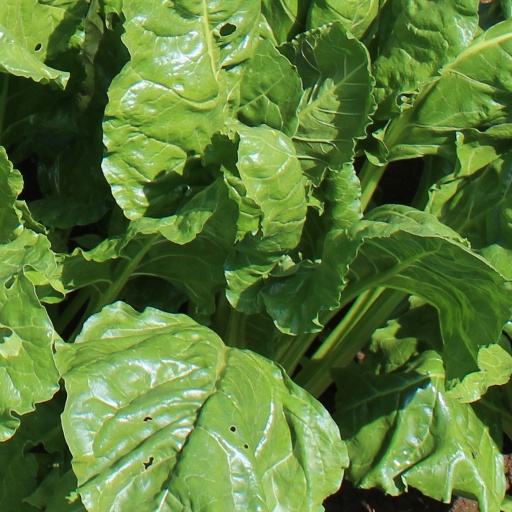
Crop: sugar beet